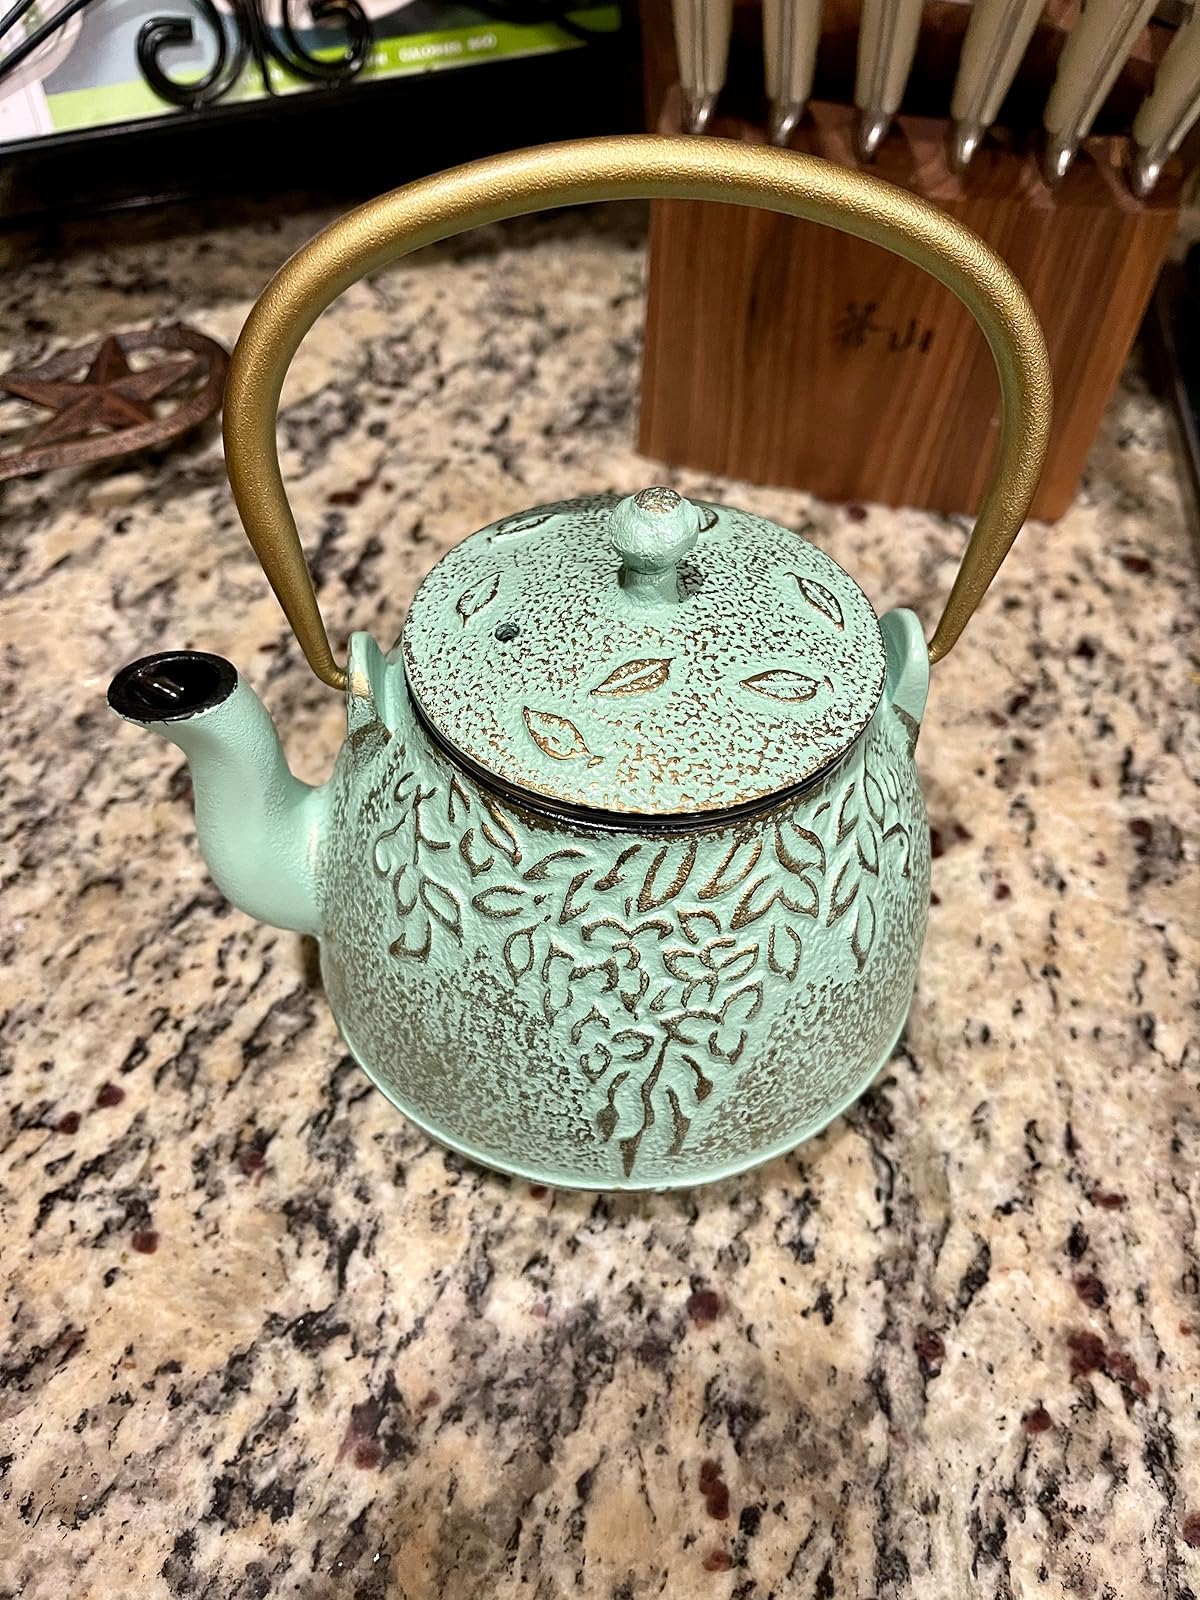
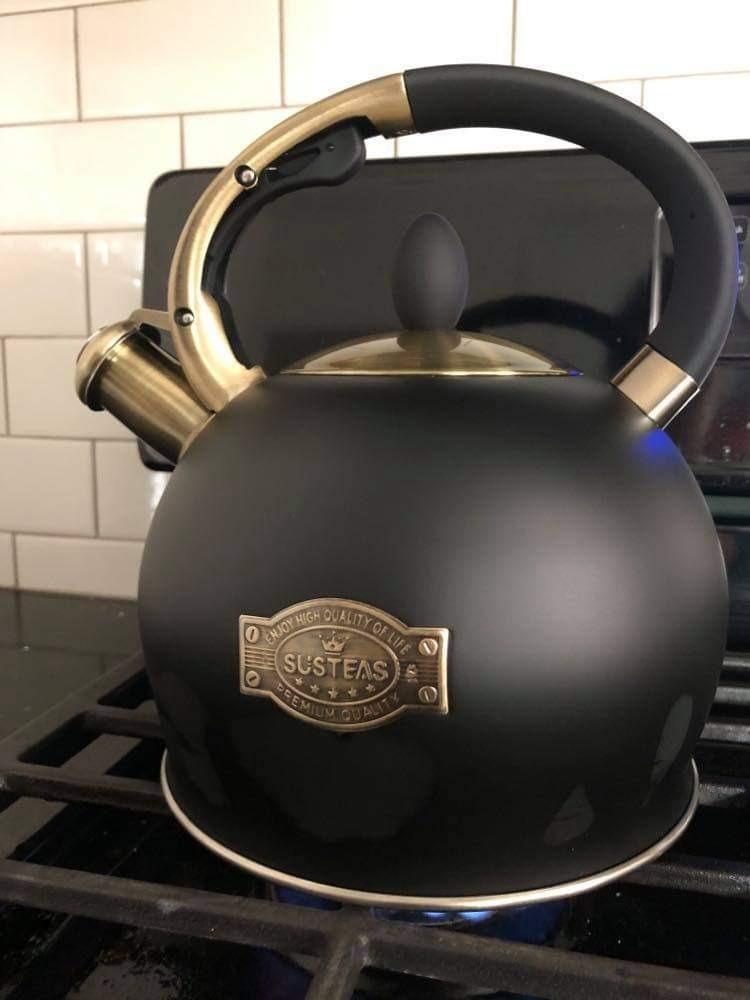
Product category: items_kettle
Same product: no